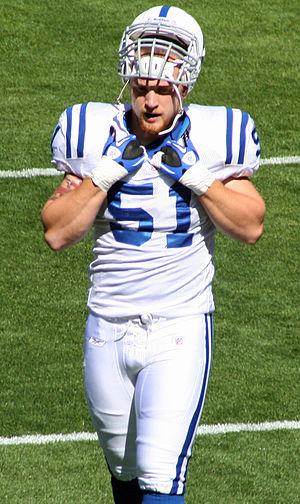
Patrick Daniel Angerer dit Pat Angerer est un joueur américain de football américain.